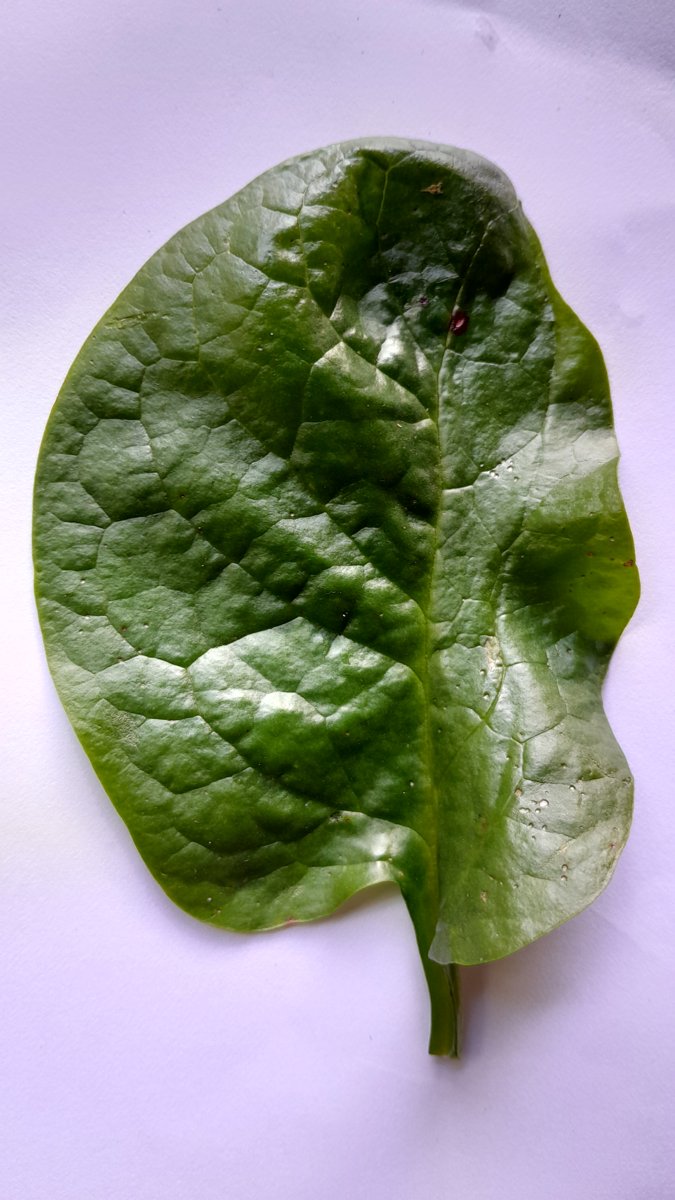
Label: Bacterial-Spot